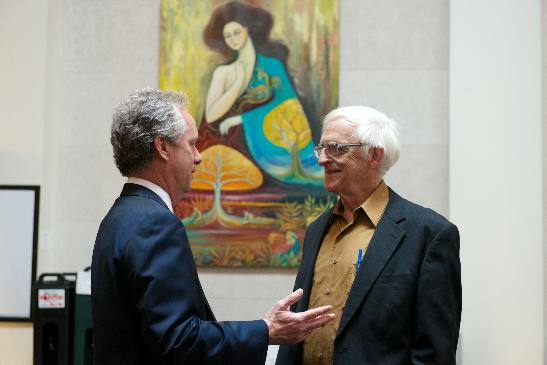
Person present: Yes